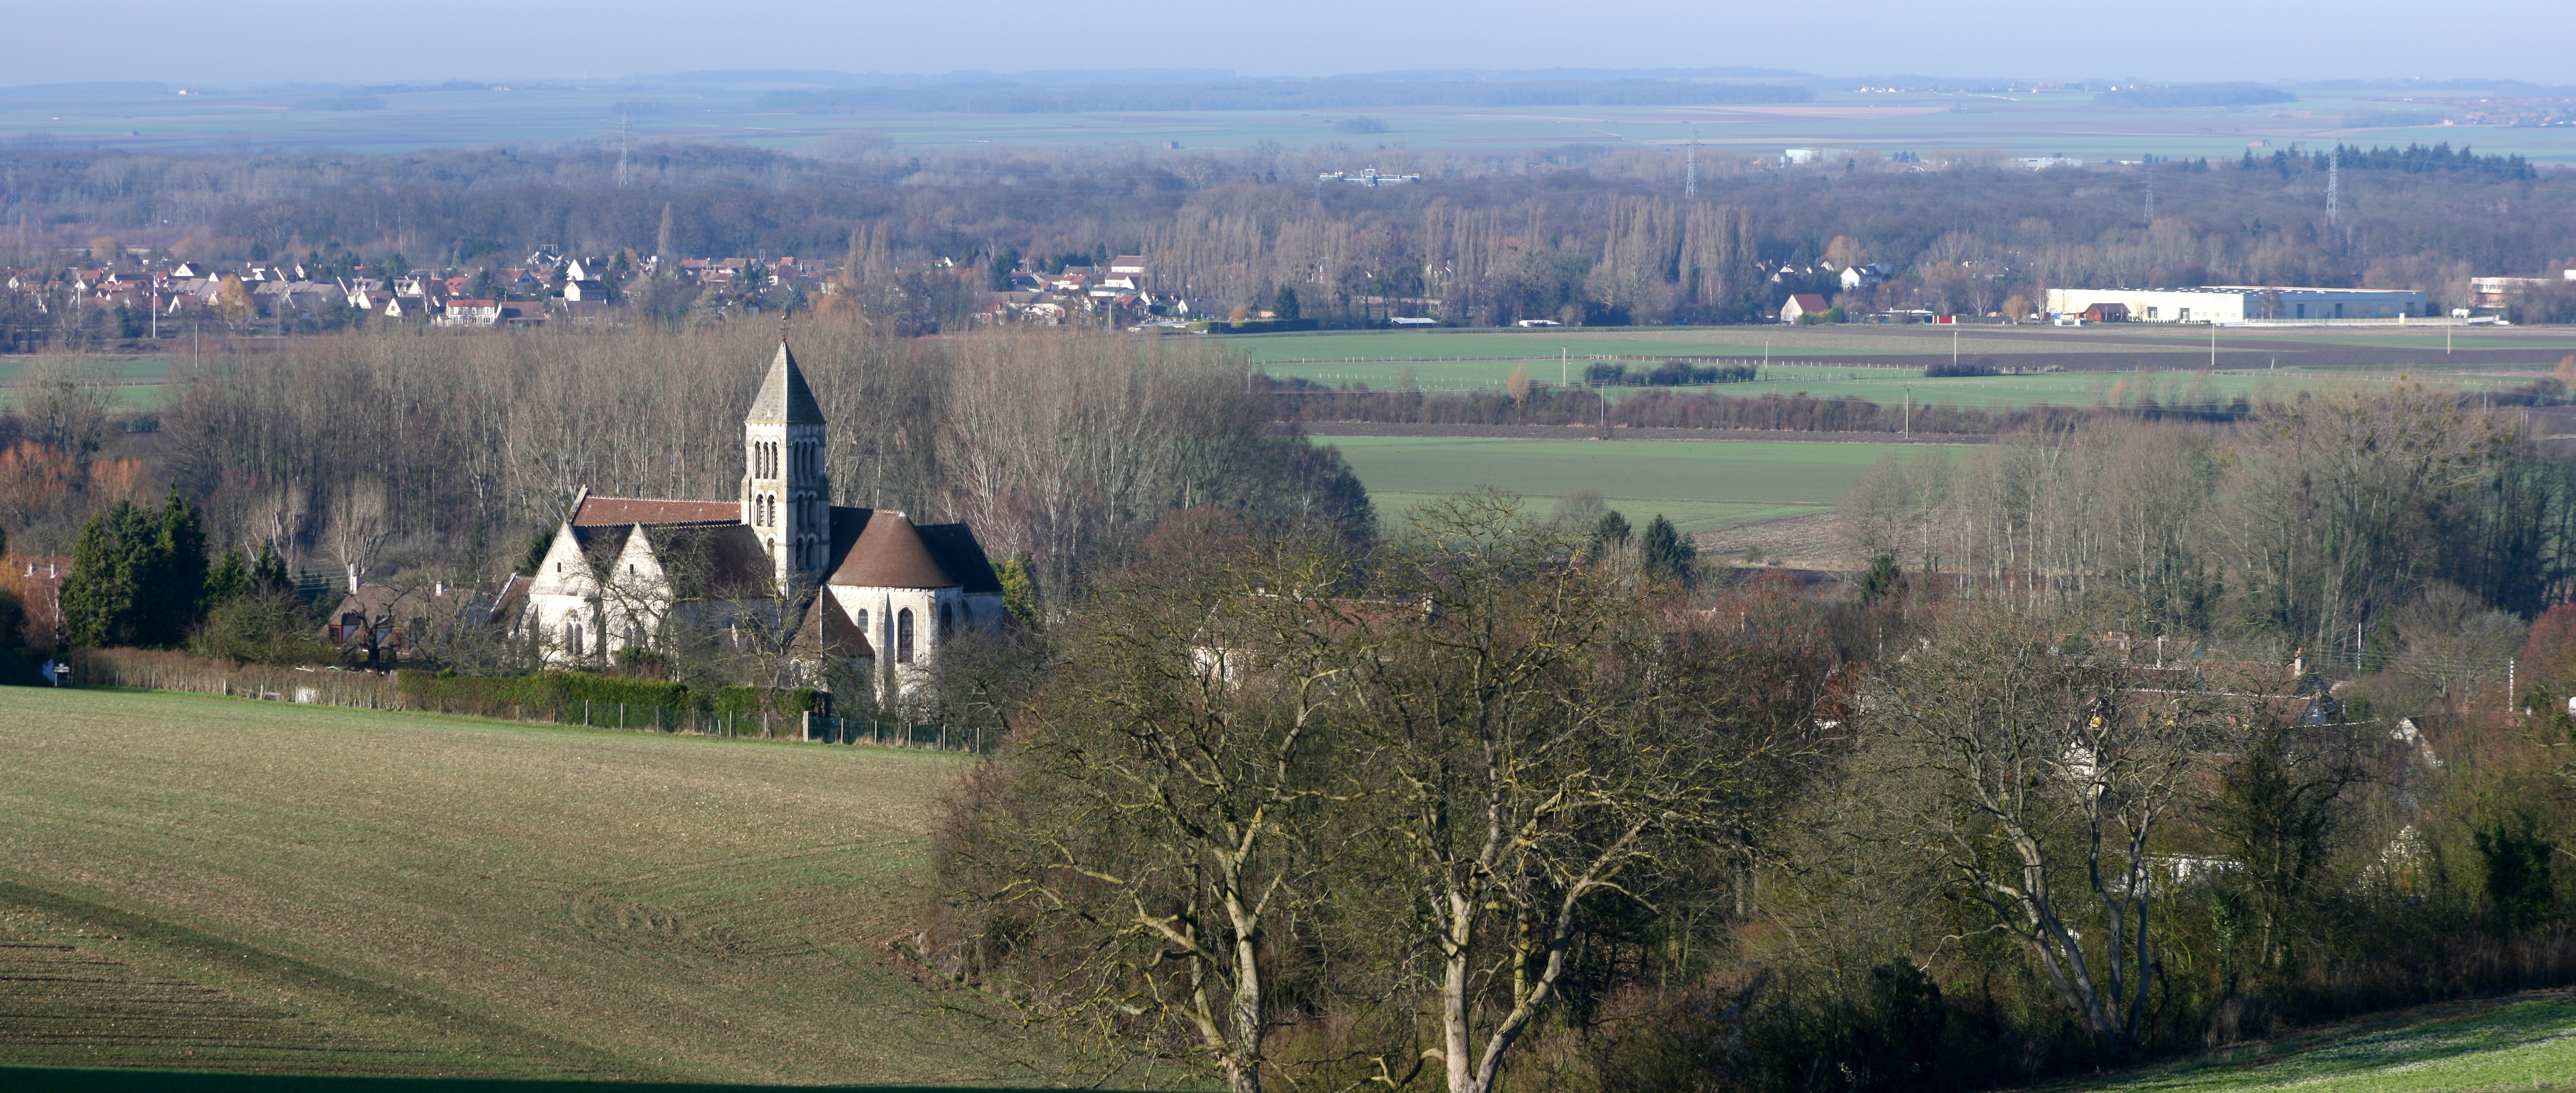
landscape, photography, hill, panorama, panoramic, church, territory, rural area, aerial photography, oise